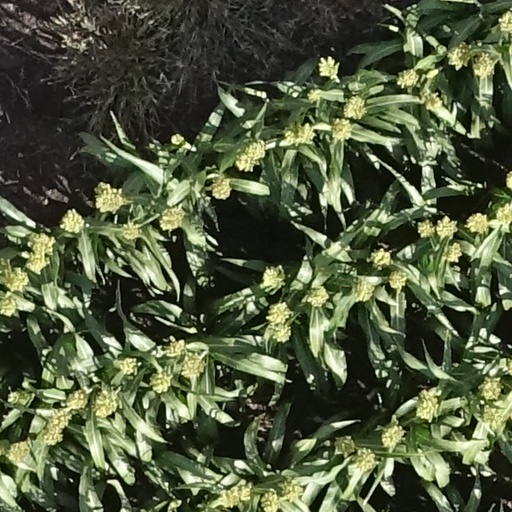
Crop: sorghum